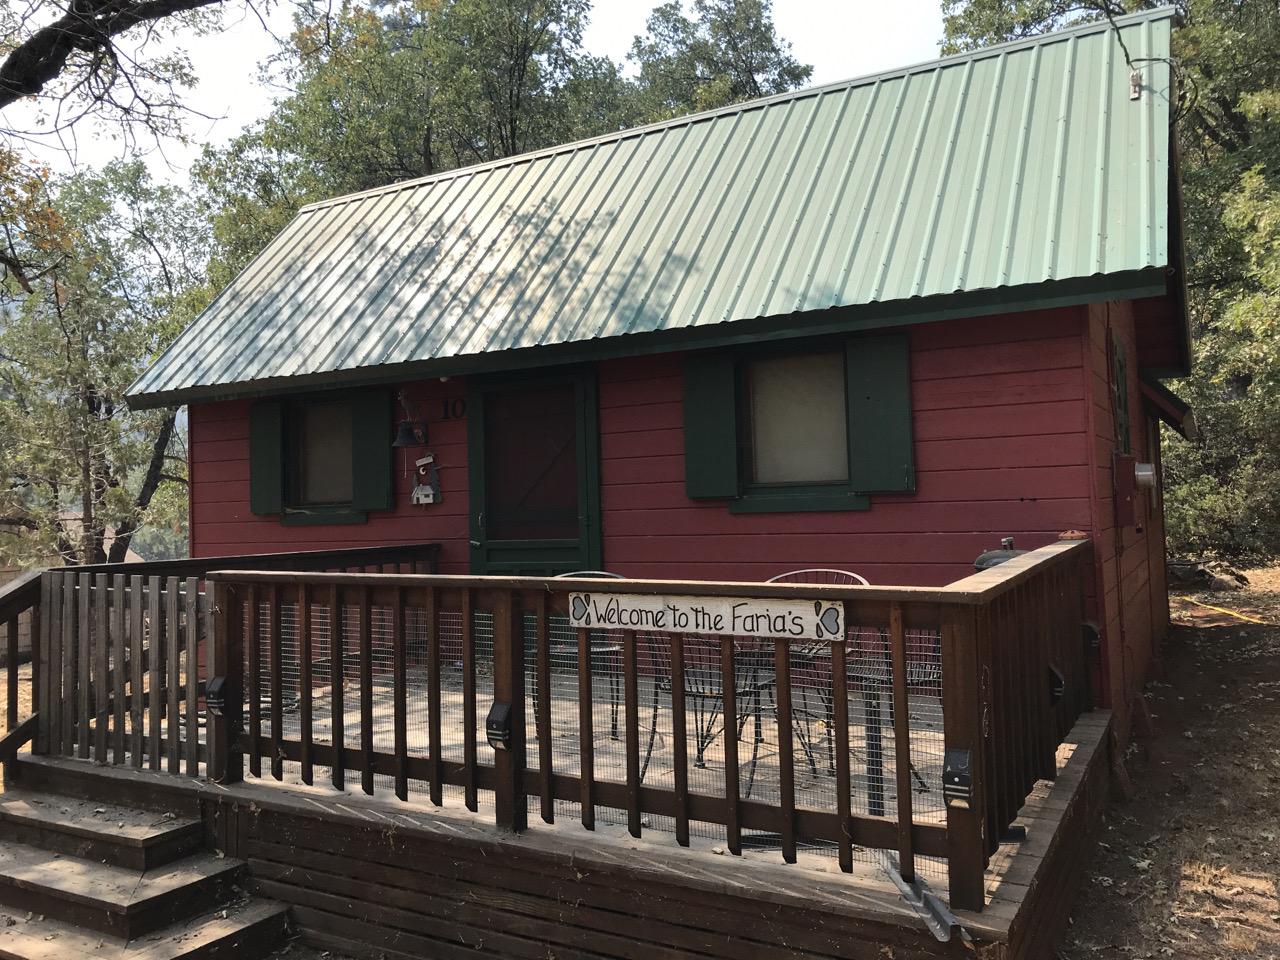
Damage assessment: no_damage